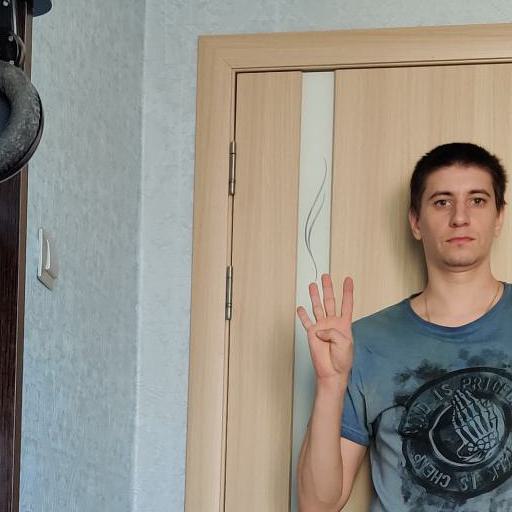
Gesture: four